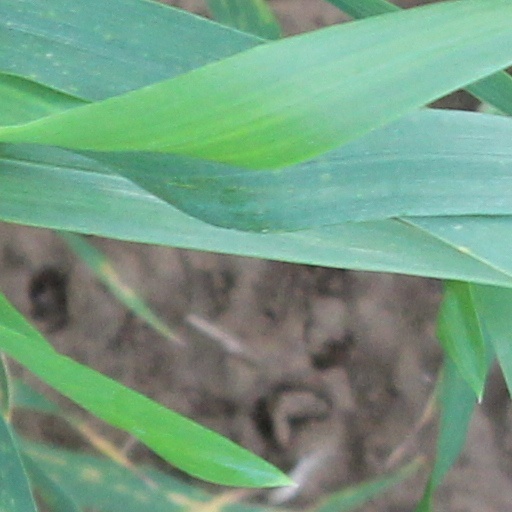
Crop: wheat